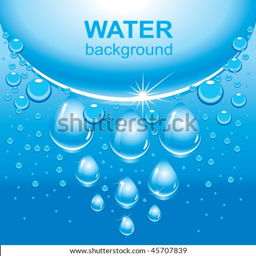
vector illustration of a drop of water